Kamdesh

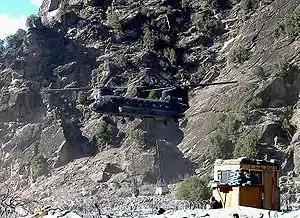
A Chinook helicopter lands at Combat Outpost Keating, in Kamdesh District, Afghanistan, in March 2009

On October 3, 2009, during the War in Afghanistan, the Battle of Kamdesh took place northwest of the village, when a force of 300 Taliban assaulted the American Combat Outpost Keating. The attack resulted in 8 Americans killed and 27 wounded.